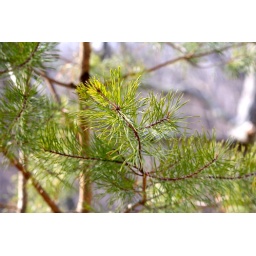
Closeup of a young eastern white pine tree (Pinus strobus) photographed at Alum Spring Park in Fredericksburg, VA.